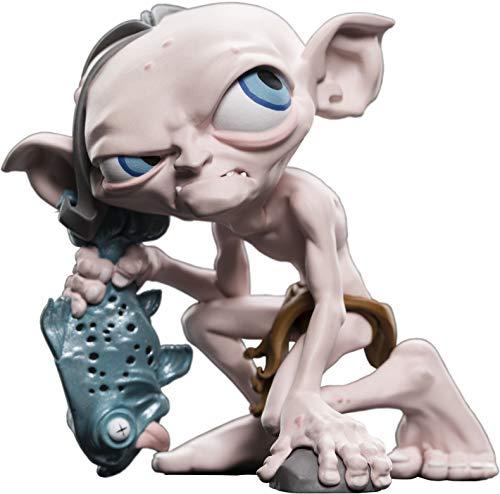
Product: Weta Workshop Lord of The Rings Mini Epics - Gollum
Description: Great Condition.
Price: $26.37
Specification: ProductDimensions:4.9x5.7x6.6inches|ItemWeight:6.4ounces|ShippingWeight:6.4ounces(Viewshippingratesandpolicies)|ASIN:B077TZP2CY|Itemmodelnumber:WETA865002523|Manufacturerrecommendedage:14yearsandup